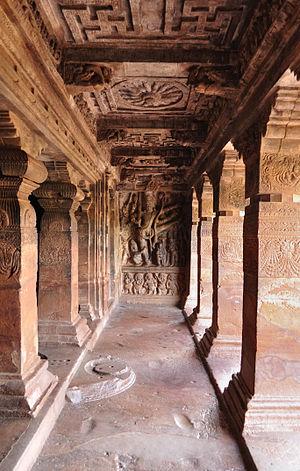
Dans ce sanctuaire excavé, de taille plus petite que l'autre sanctuaire (n°3) dédié à Vishnu, on ne distingue que deux images sculptées aux deux extrémités du porche ou de l'auvent qui précède le mandapa
Badami est une petite ville de l'État du Karnataka en Inde, située dans le district de Bagalkot, à environ 120 km au sud de Bijapur.